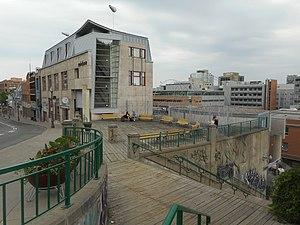
Coopérative Méduse, côte d'Abraham, Québec
Québec /ke.bɛk/ est la capitale nationale du Québec, une des provinces du Canada. Située au cœur de la région administrative de la Capitale-Nationale, elle est le siège de nombreuses institutions dont le Parlement du Québec. En date de juillet 2016, la ville de Québec compte 531 902 habitants et sa communauté métropolitaine regroupe une population de 800 296 habitants.